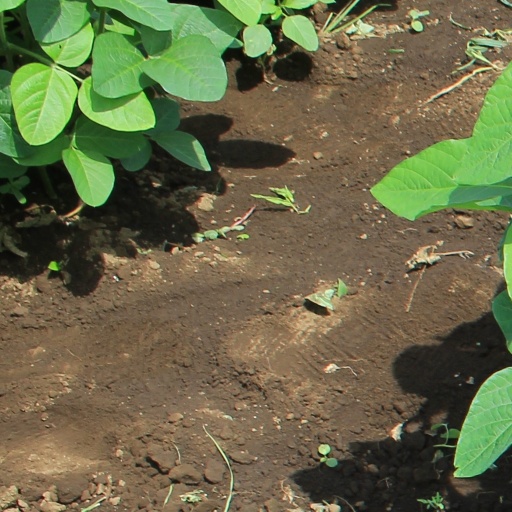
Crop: soybean